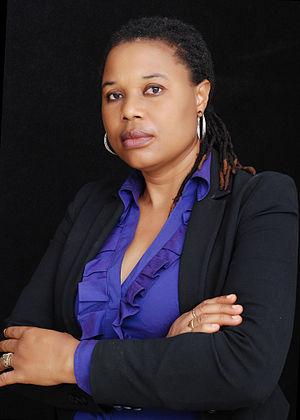
Ayo Ayoola-Amale est une poète nigériane, avocat, éducatrice et conférencière. Elle œuvre pour la paix et le désarmement en tant qu'ambassadrice pour l'Afrique, au sein de la Global Harmony Association. Elle est également la présidente/fondatrice de Women International League for Peace and Freedom section Ghana. Elle naît le 21 mai 1970 à Jos au Nigeria et réside au Ghana. Elle est la créatrice de la fondation pour la poésie Splendors Of Dawn. Avec le poète et écrivain nigérian Diego Odoh Okenyodo, elle co-fonde le Prix de poésie en Afrique de l' Ouest, en 2013, dont elle est la directrice. Elle est également l'organisatrice au Ghana de 100 milles poètes pour le changement.